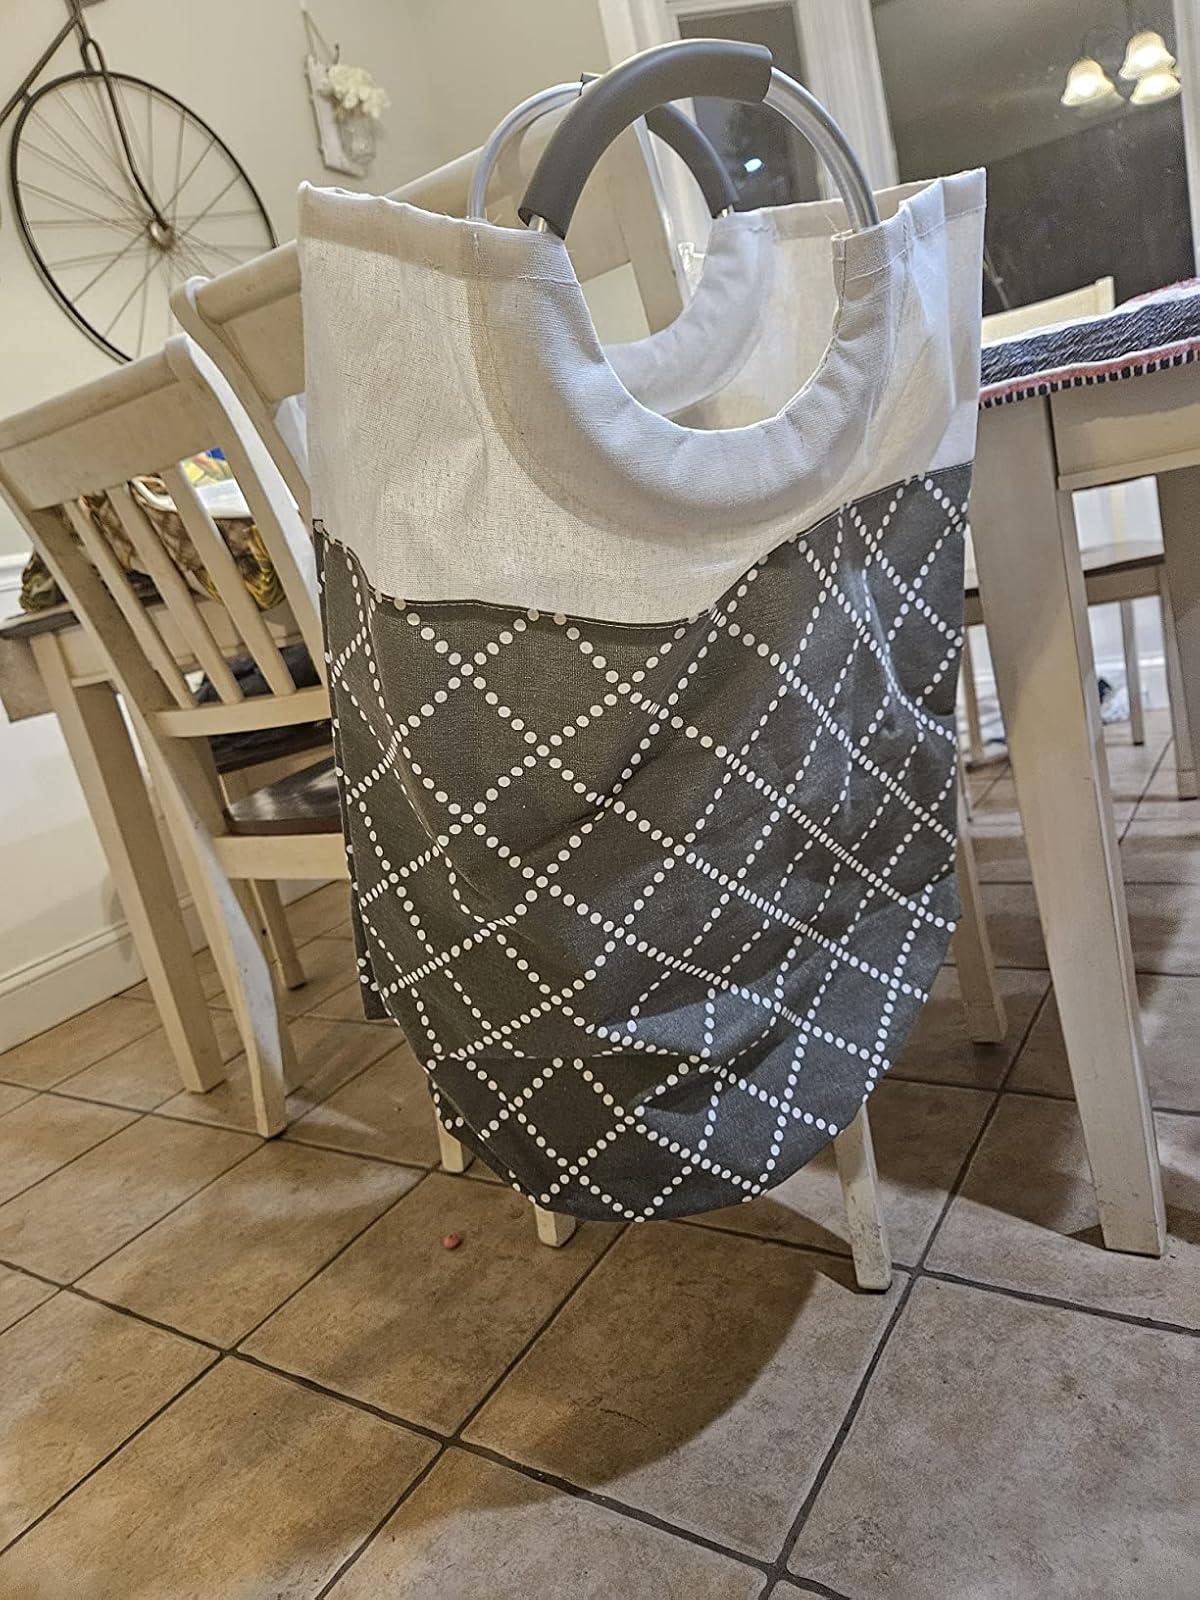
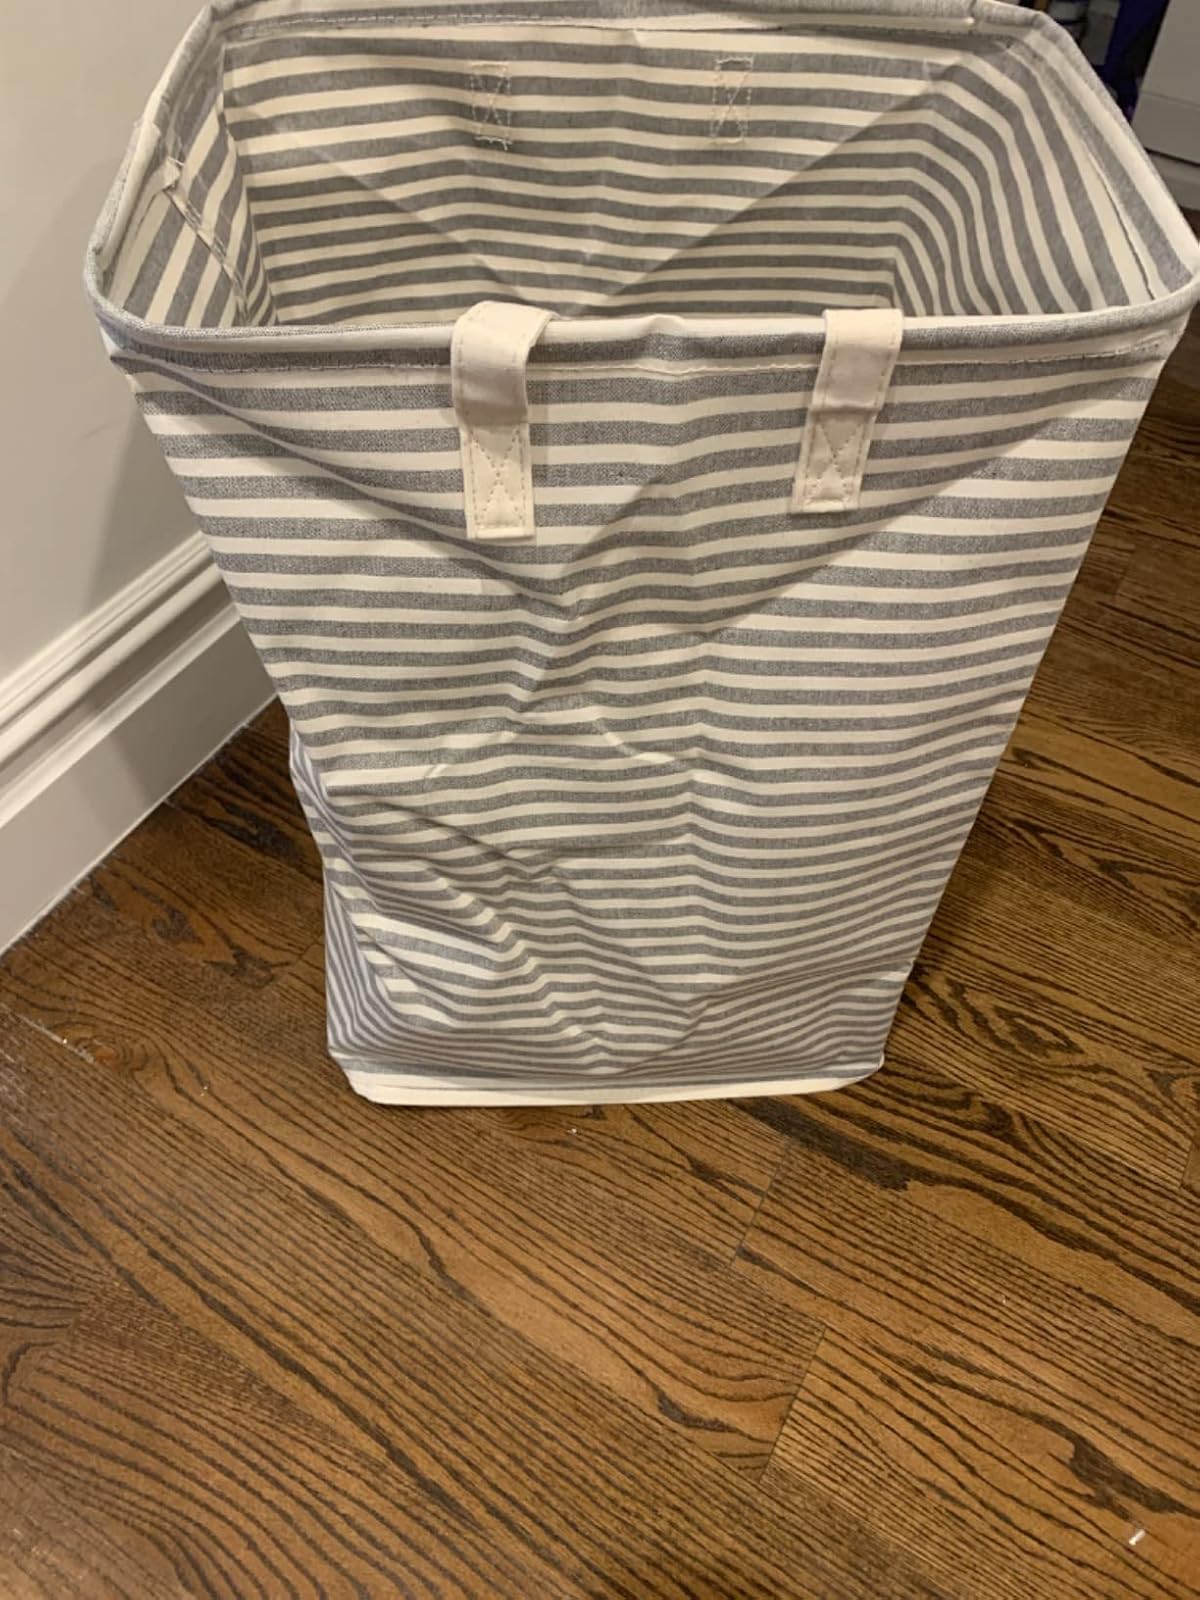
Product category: items_hamper
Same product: no